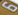
Number: 6